Jeanette DuBois Meech

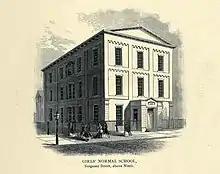
Girls Normal School (Philadelphia, 1853)

Meech learned to read when she was four years old. The first public school in Frankford was built opposite to her home, in 1840, and she attended it as soon as it was opened. She went through all the departments, and afterwards was graduated from the Philadelphia Normal School (now, Philadelphia High School for Girls.